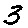
Label: 3